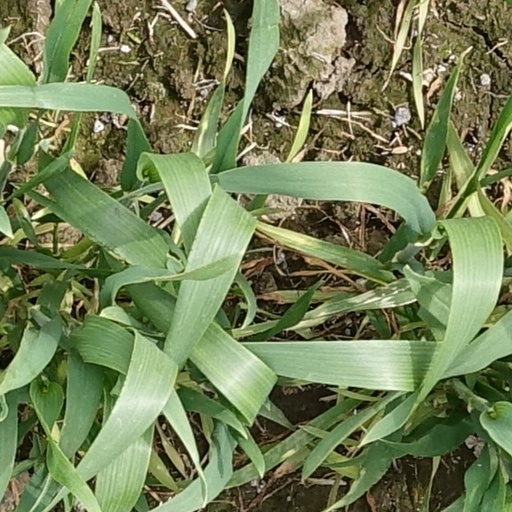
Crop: wheat